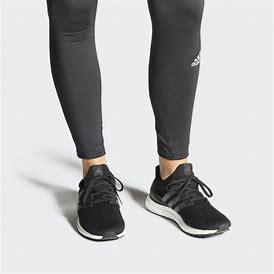
Brand: Adidas
Model: Ultraboost 5 DNA